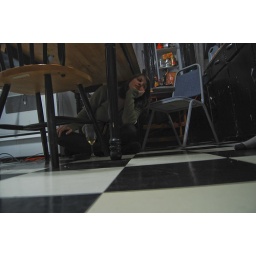
my job was to turn the smoke machine on for brit's movie under the table